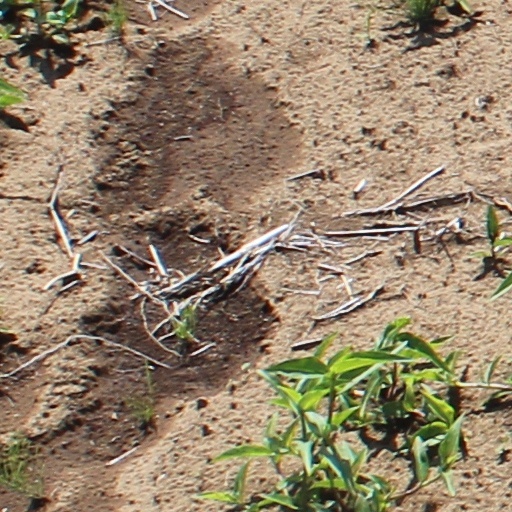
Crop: wheat